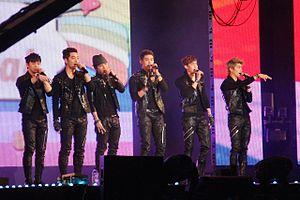
2PM est un boys band sud-coréen formé en 2008 par la JYP Entertainment, l'une des trois maisons de production les plus importantes de Corée. Le groupe est composé de Jun. K, Nichkhun, Taecyeon, Wooyoung, Junho et Chansung. L'ancien leader, Jay Park quitte officiellement le groupe en début d'année 2010.